Second Sunday of Easter

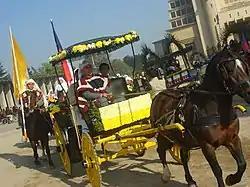
A celebration of "La festividad de Cuasimodo" in Chile.

On April 30, 2000, Pope John Paul II designated the Second Sunday of Easter as "Divine Mercy Sunday", based on a petition by St. Faustina Kowalska (19051938), who said that Jesus had made this request of the Church in an apparition. In the "Roman Missal", the official title of this day is "Second Sunday of Easter; or, Sunday of Divine Mercy".